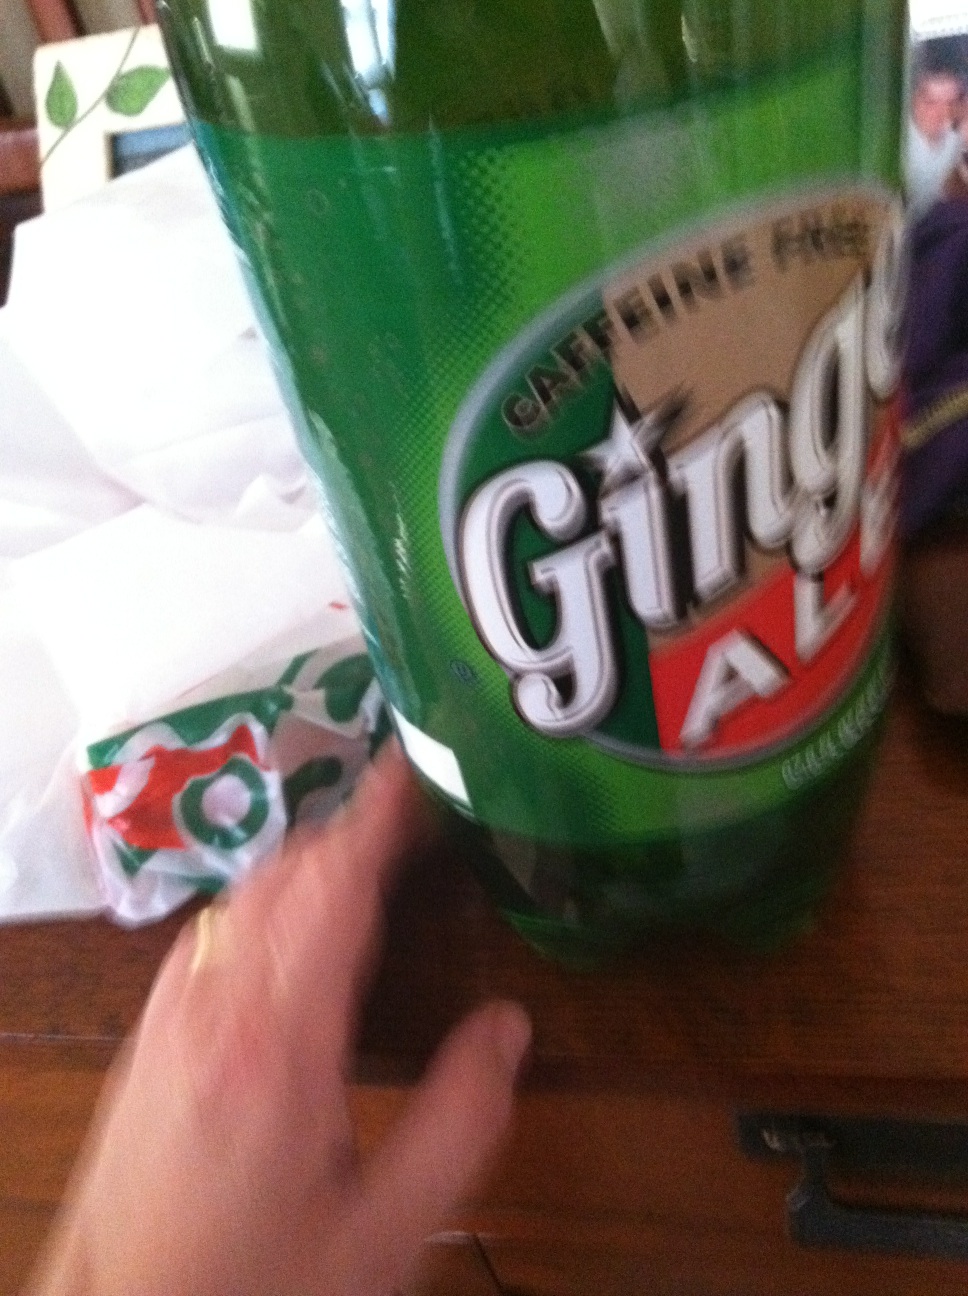Question: What kind of drink is this, please? Thank you.
Answer: ginger ale